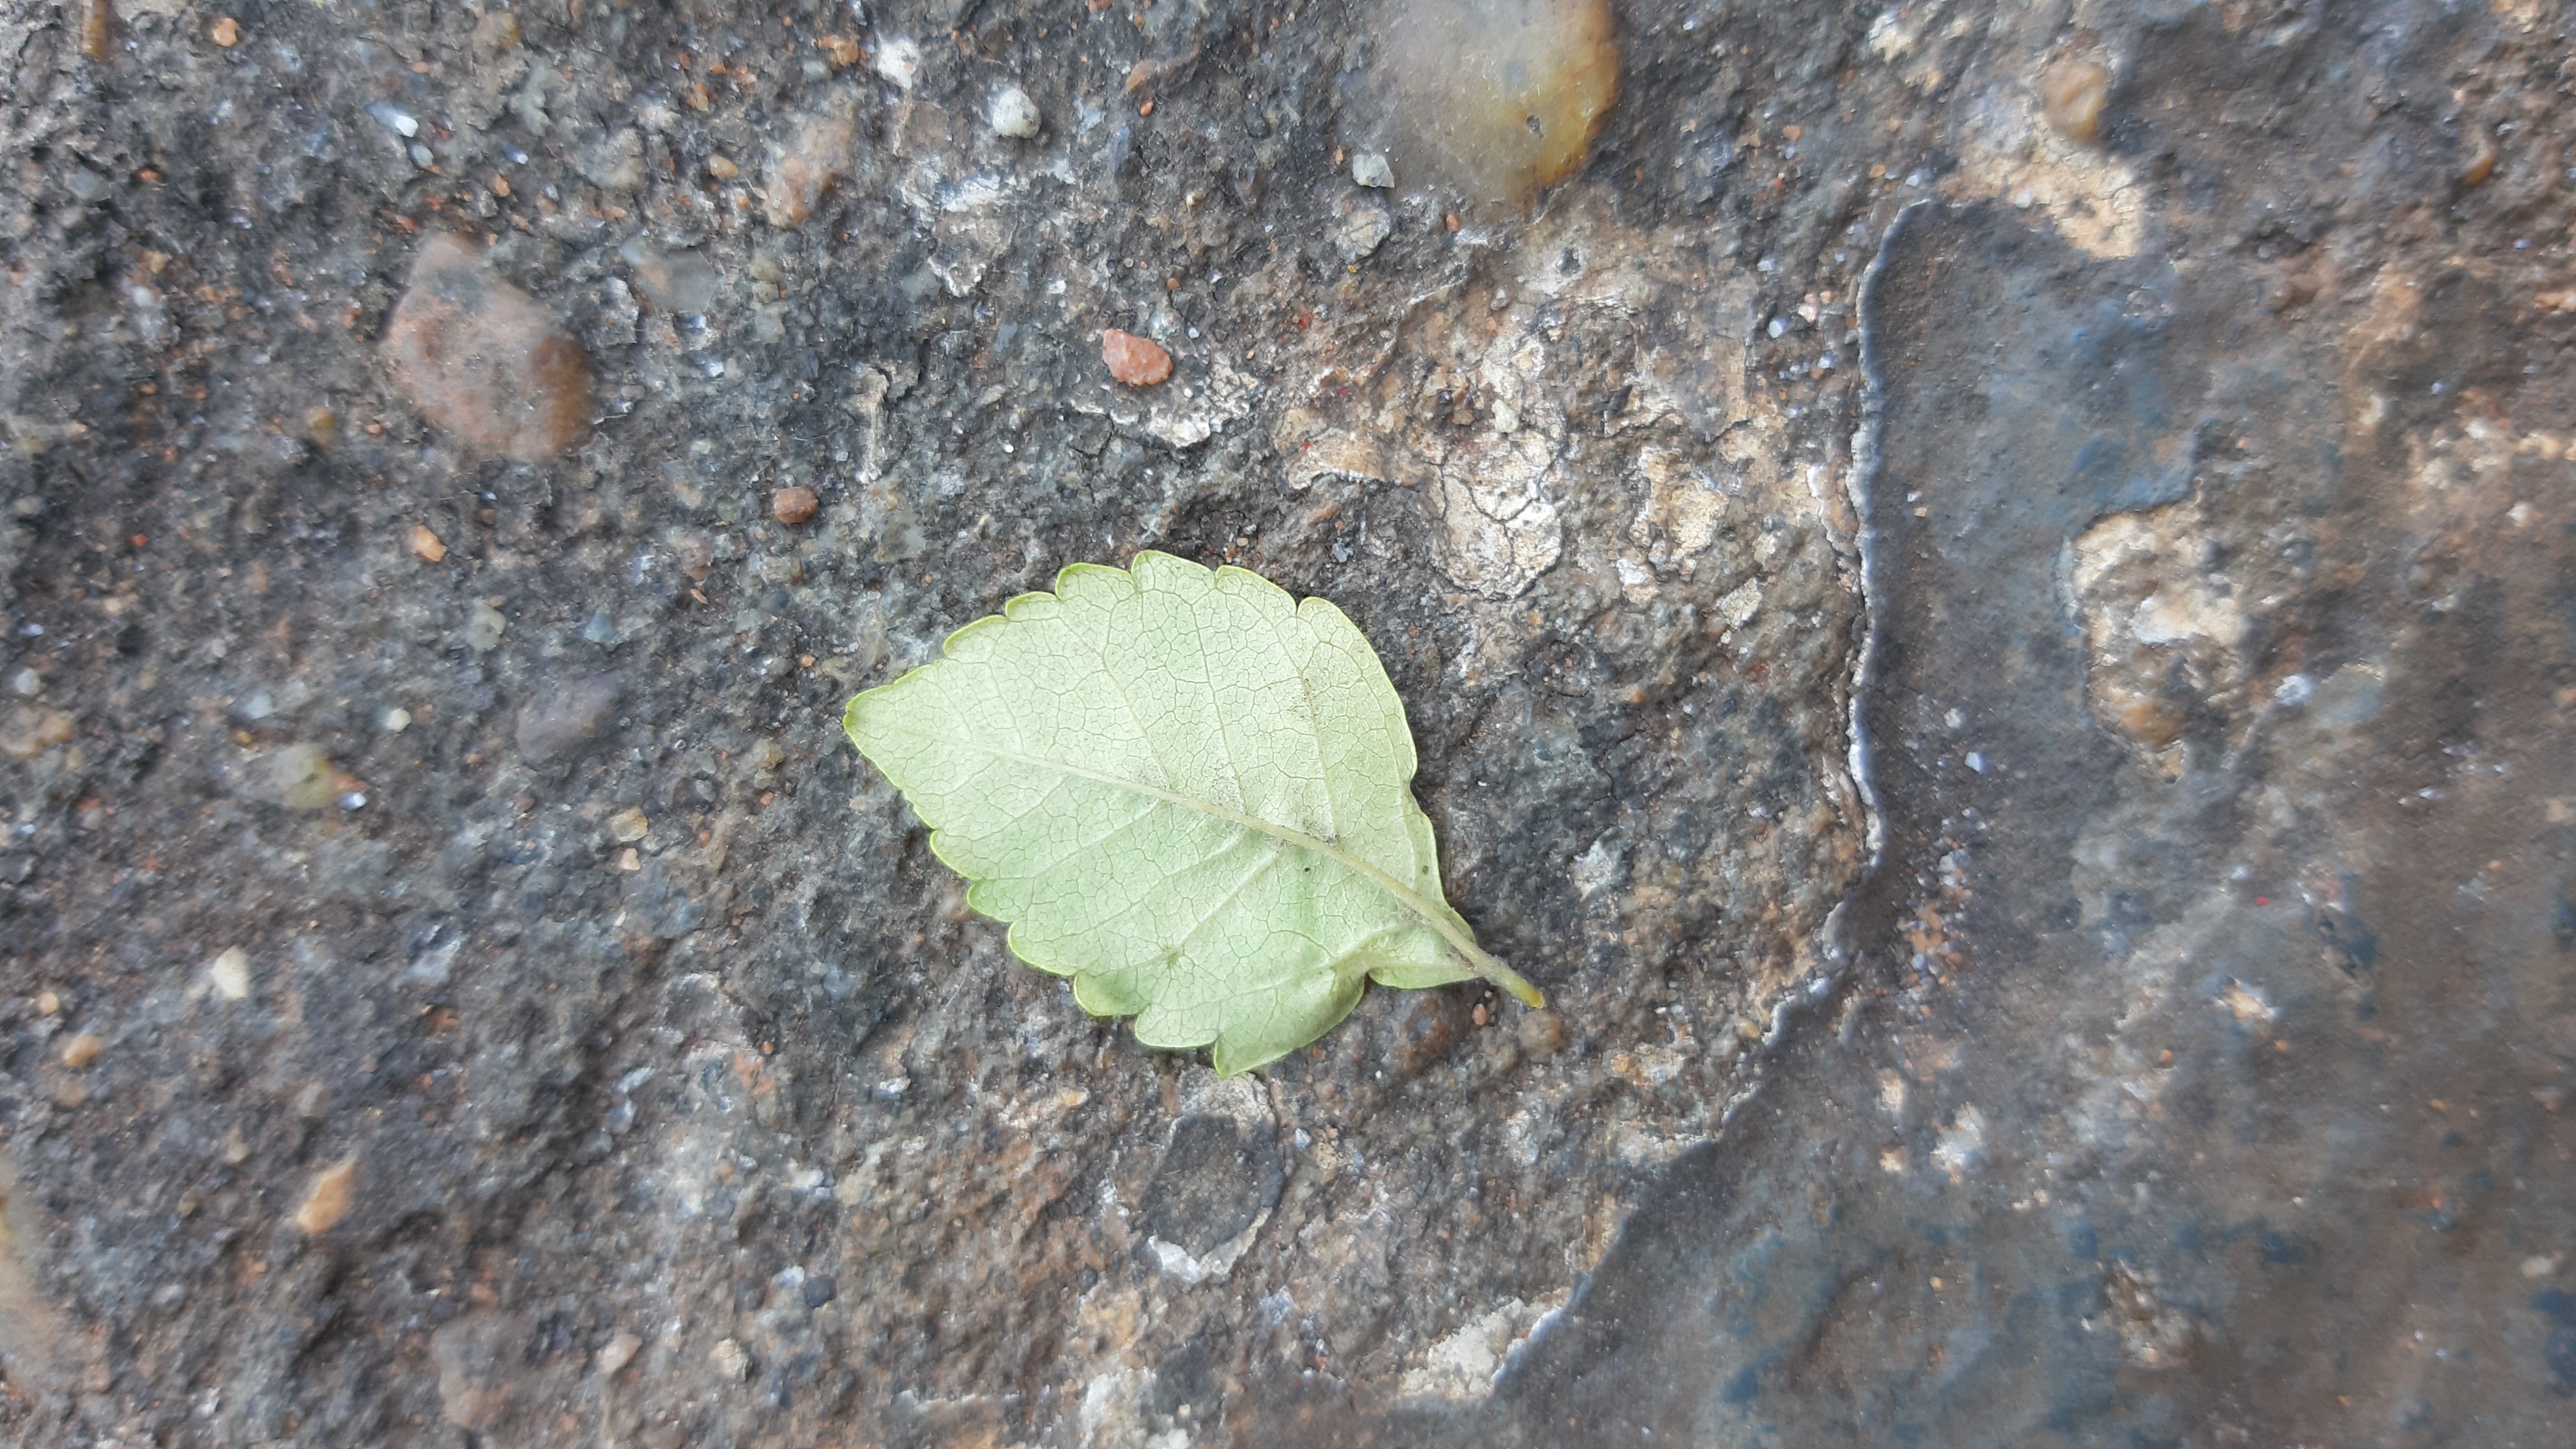
Plant: Tecoma